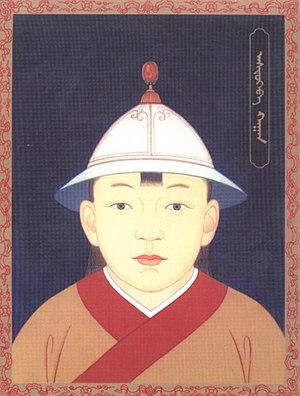
Ragibagh Khan, nom de règne Tianshun, né le 28 novembre 1293 et décédé le 1ᵉʳ novembre 1328 est un khagan mongol de la dynastie Yuan. Après la mort de son prédécesseur, Yesün Temür Khan, le 15 août 1328, il régna brièvement d'octobre 1328, jusqu'à sa mort le 14 novembre 1328.
La dynastie Yuan est fondée par Kubilai Khan, petit-fils de Gengis Khan, qui devient khagan de l'empire mongol en 1260 et achève la conquête de la Chine en 1279. Il confère a posteriori des noms posthumes et des noms de temple à ses prédécesseurs.